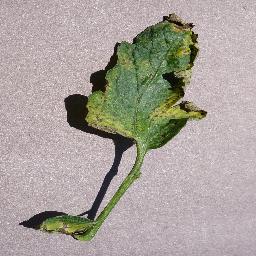
Label: Tomato___Septoria_leaf_spot